List of Brown University statues

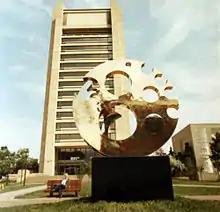
One and A Half - Brown University

"1 1/2" is a bronze and stainless steel sculpture by Carla Lavatelli. The sculpture is installed at Sciences Park between MacMillan Hall and the Sciences Library.